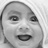
Emotion: happy